Tamil numerals

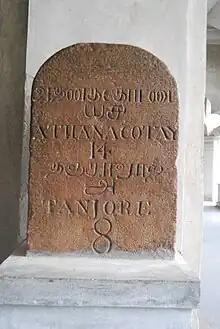
A milestone which uses both Tamil and Indo-Arabic Numerals (Tanjore Palace Museum).

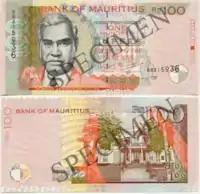
Modern Tamil numerals featured on a 100 Mauritian rupee note.

The Tamil language has number words and dedicated symbols for them in the Tamil script.